Carlos Zambrano (footballer)

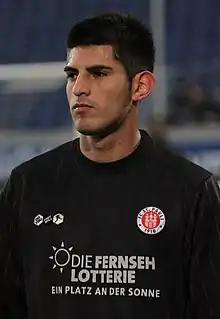
Zambrano with FC St. Pauli in 2012

Carlos Augusto Zambrano Ochandarte (born 10 July 1989) is a Peruvian professional footballer who plays as a defender for Peruvian Liga 1 club Alianza Lima and the Peru national football team. He is known for his strong tackling and defensive capabilities.